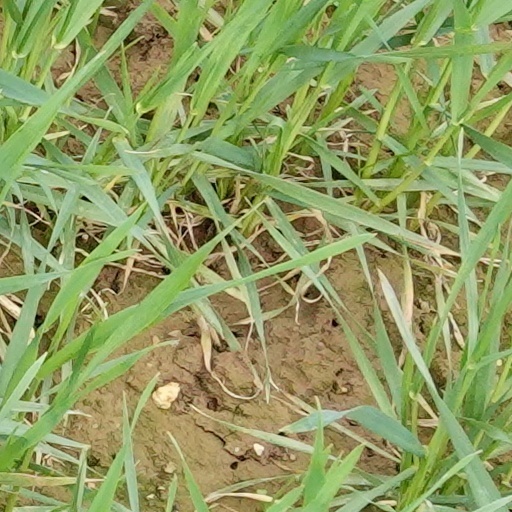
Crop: wheat